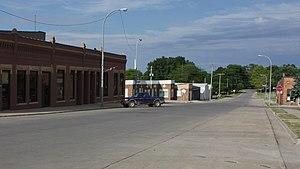
Schaller est une ville du comté de Sac, en Iowa, aux États-Unis. Elle est incorporée le 25 mai 1883.